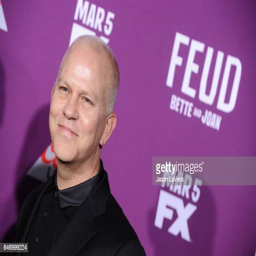
tv programme creator attends the premiere